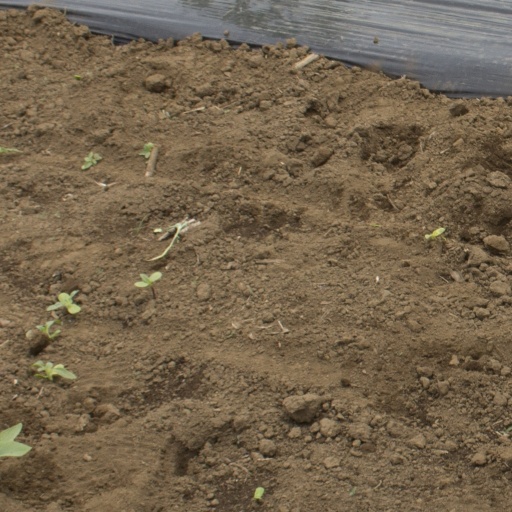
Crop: Jerusalem artichoke